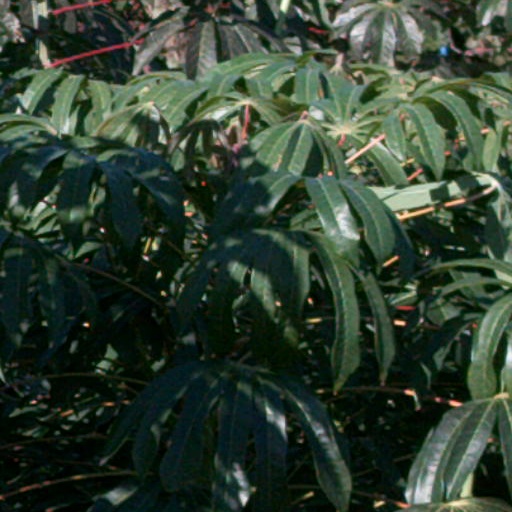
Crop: cassava